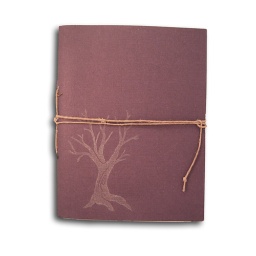
the tree in different colors. the purple and white are my favorite!